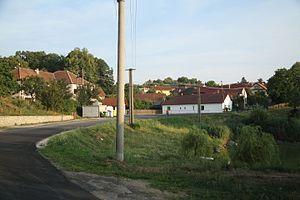
Petráveč est une commune du district de Žďár nad Sázavou, dans la région de Vysočina, en République tchèque. Sa population s'élevait à 259 habitants en 2019.